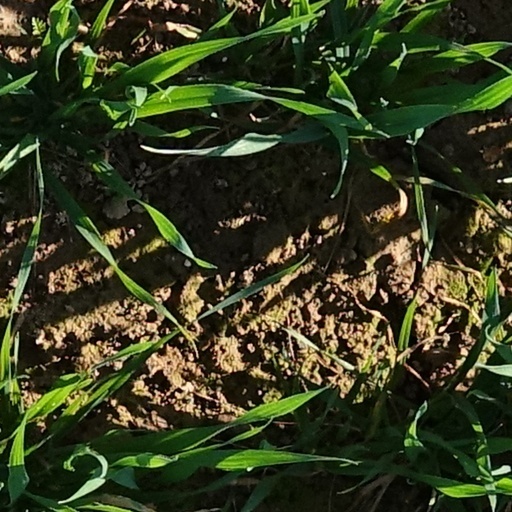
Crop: wheat